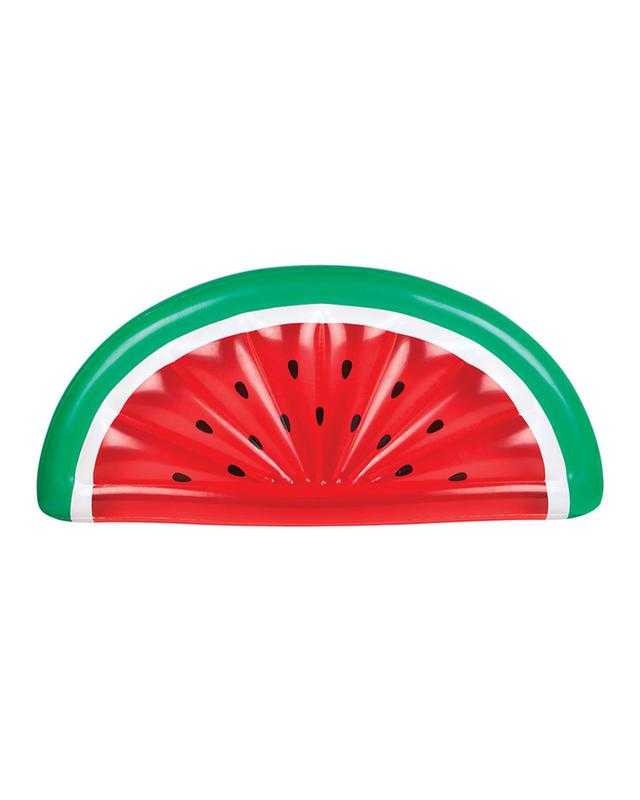
Label: Watermelon